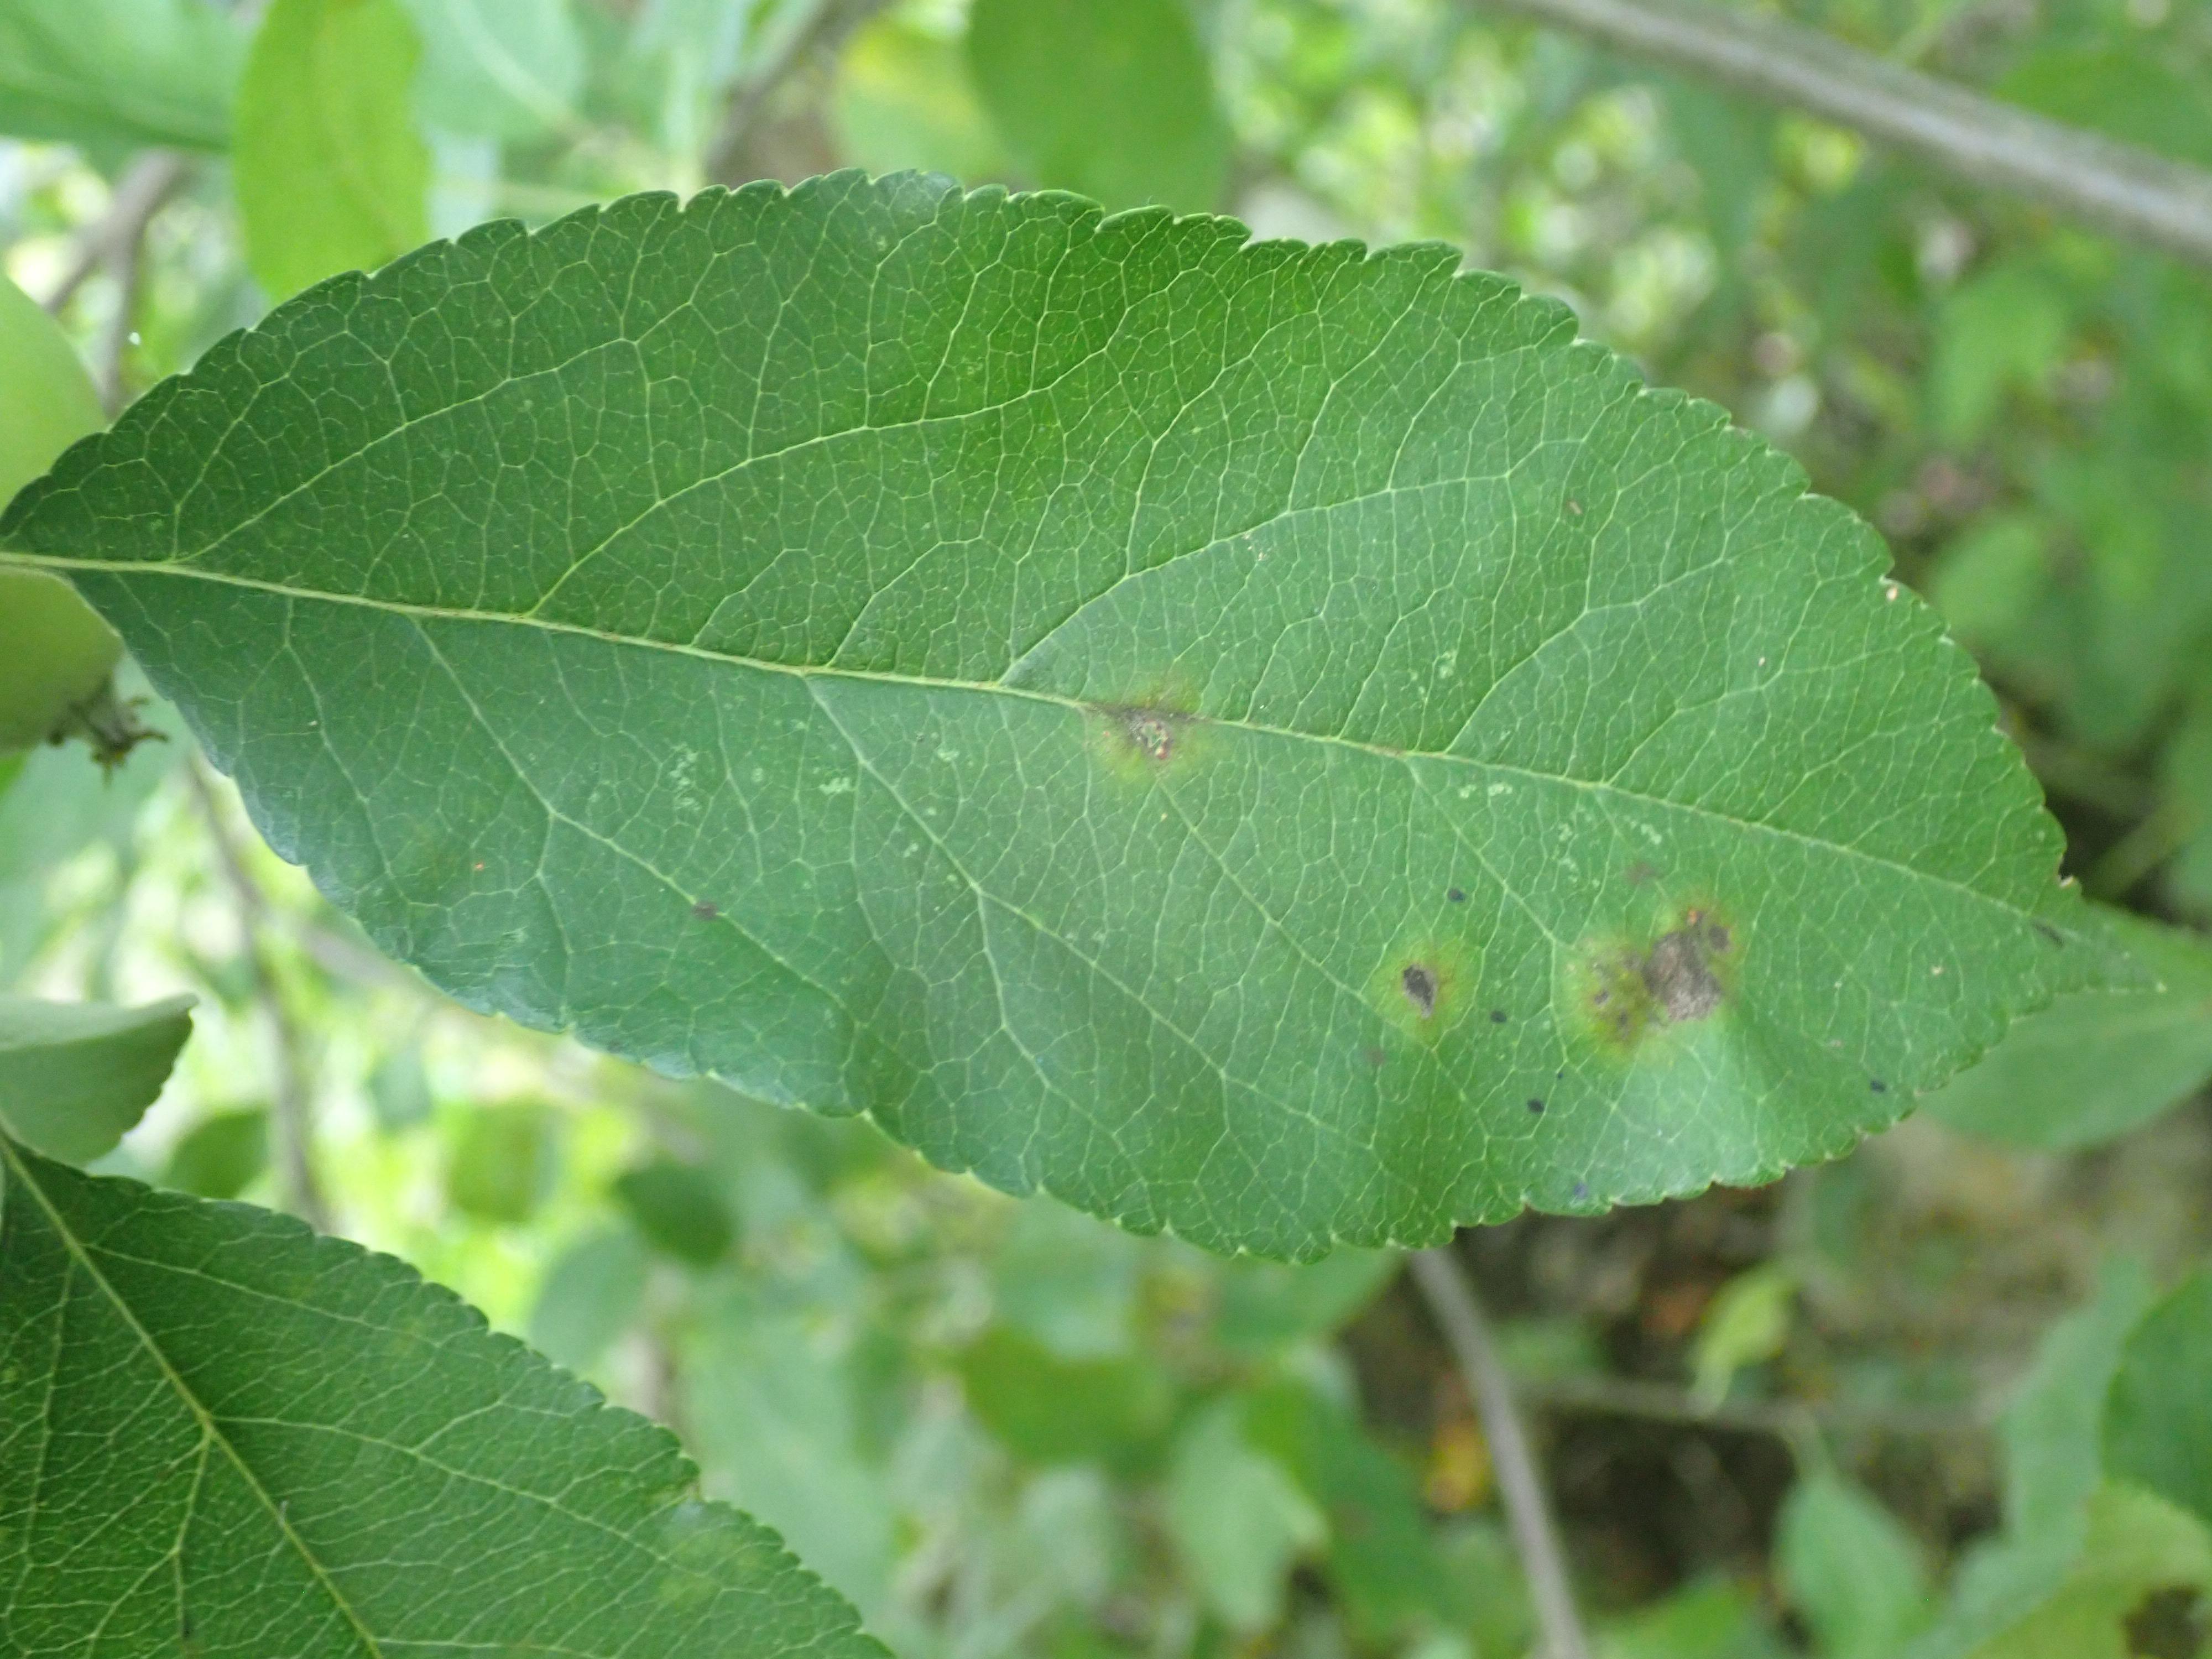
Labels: scab